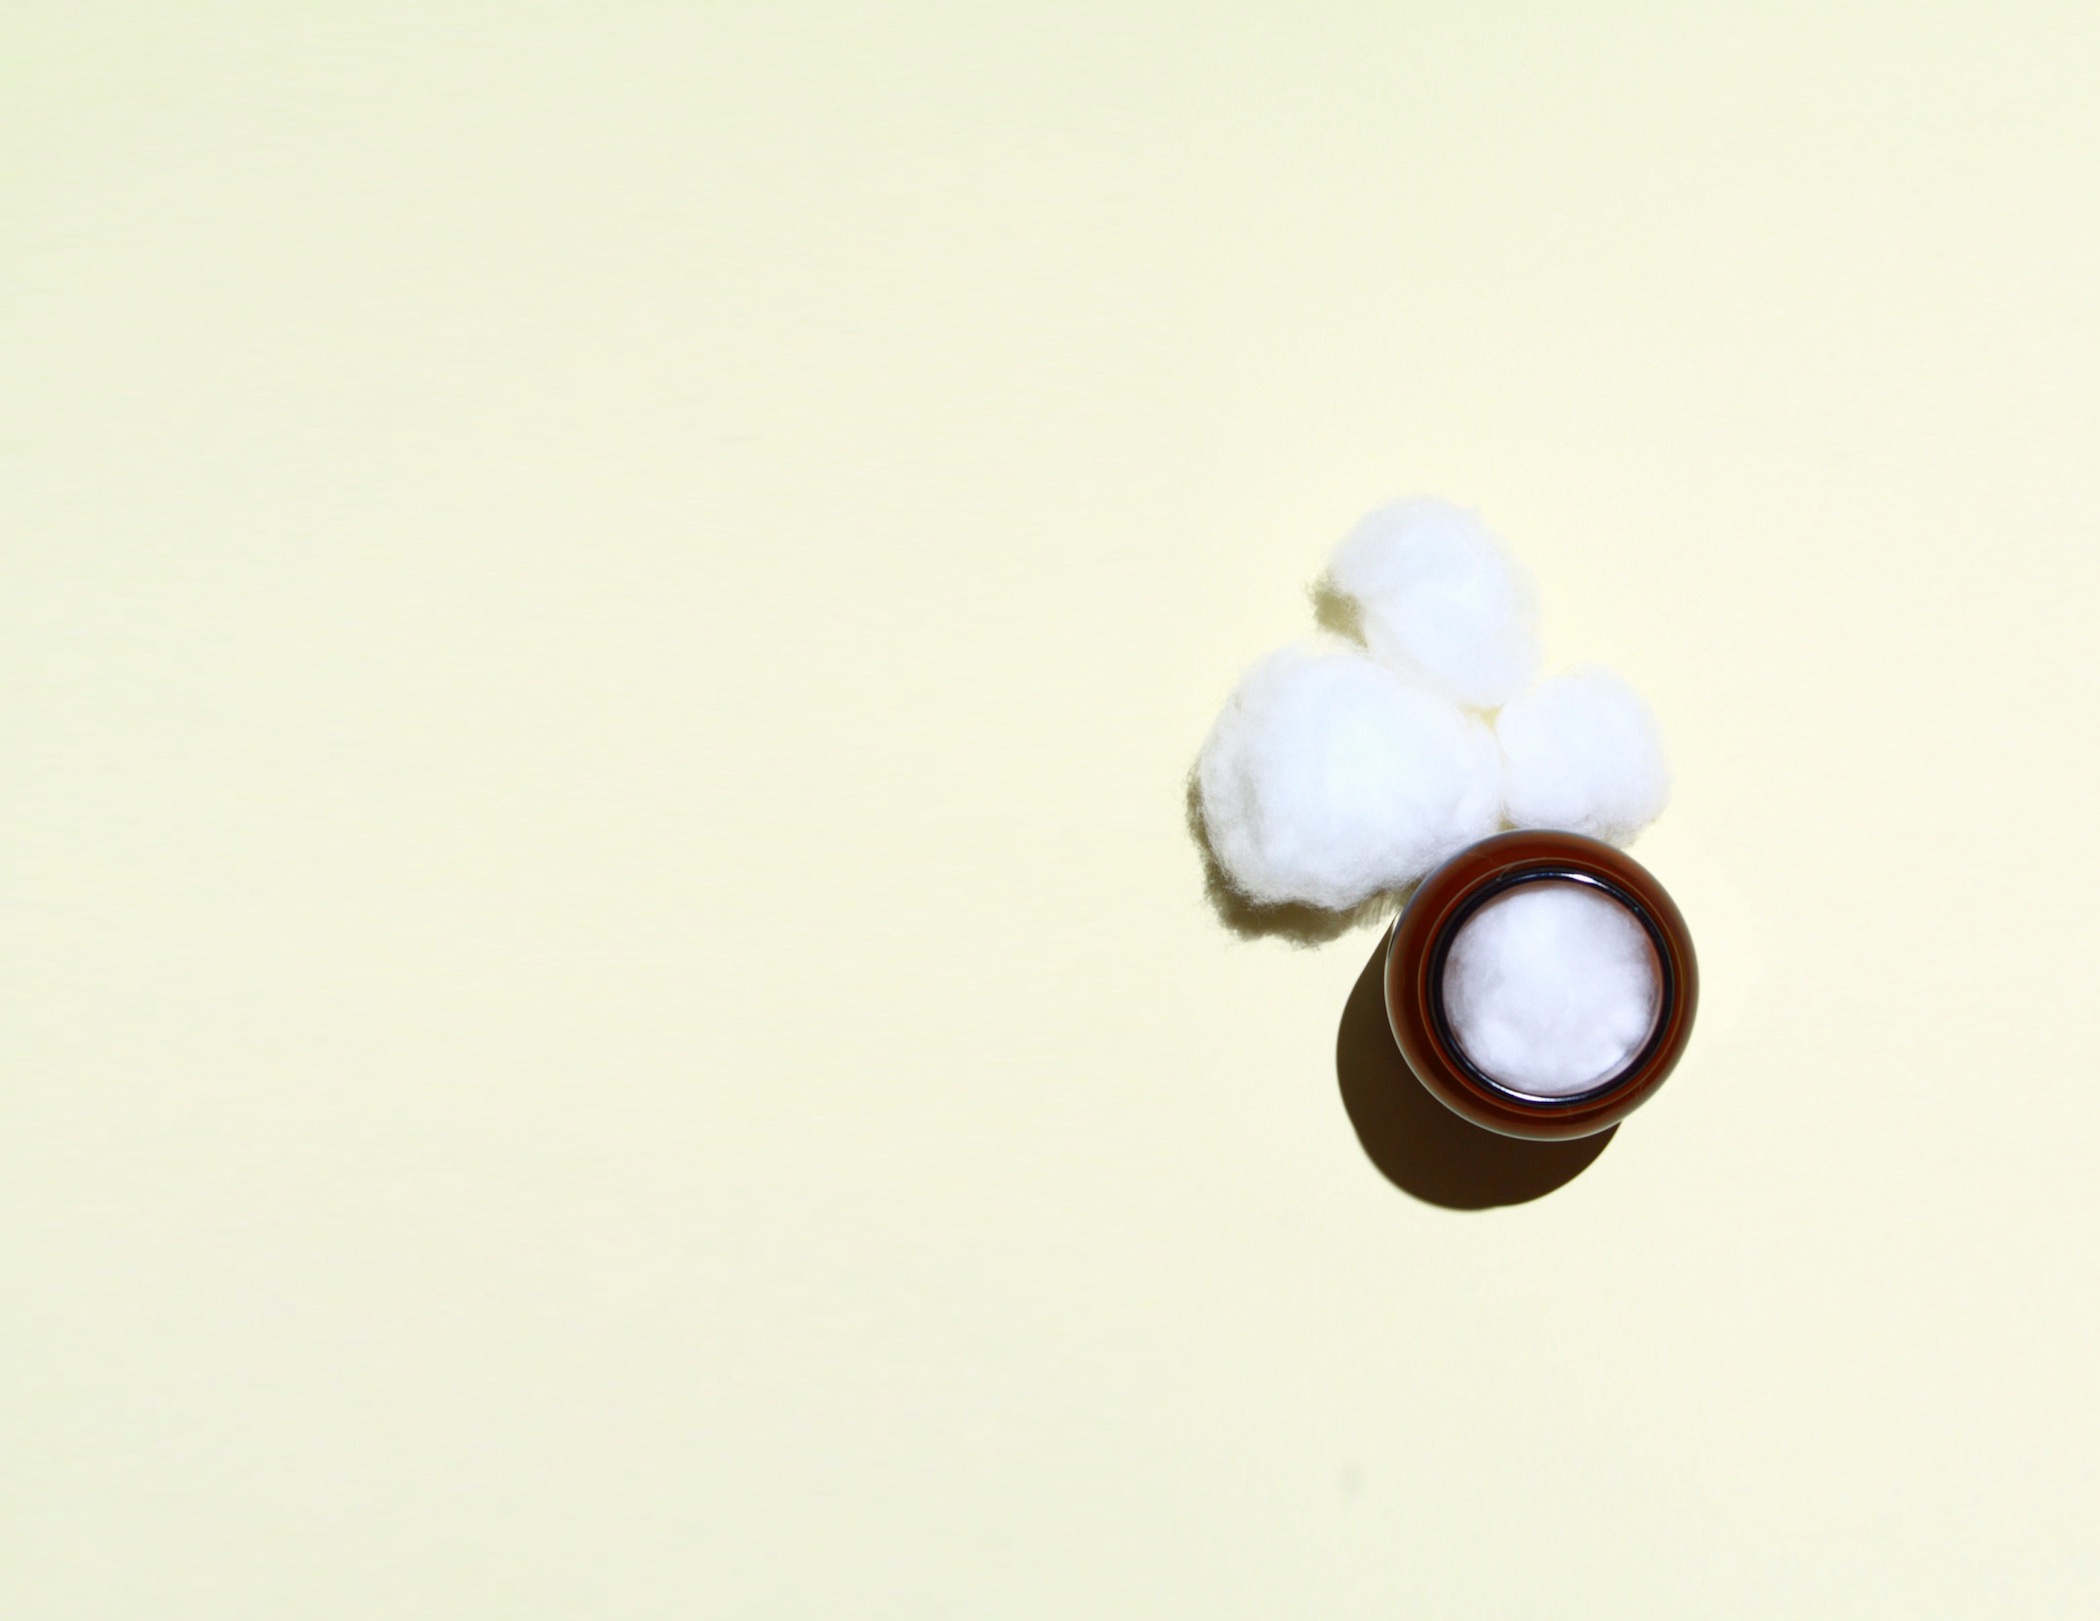
hand, petal, finger, lighting, material, close up, jewellery, earrings, shape, fashion accessory